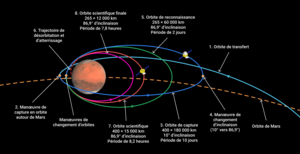
Schéma de la trajectoire orbitale de Tianwen-1 autour de Mars, et représentation des différentes orbites parcourues durant la mission.
Tianwen-1 est une sonde spatiale martienne de l'agence spatiale chinoise développée et construite par la CASC, le principal industriel chinois du secteur spatial. La sonde consiste en un orbiteur, un atterrisseur et un astromobile qui doit explorer la surface de la planète. Après l'échec en 2011 de la mission conjointe sino-russe Phobos-Grunt qui emportait le petit satellite chinois Yinghuo 1, il est finalement décidé de conduire la prochaine mission chinoise de façon indépendante. Les succès du programme d'exploration lunaire Chang'e, en particulier la réussite de la mise en oeuvre du système d'atterrissage de Chang'e 3 et 4, permettent à la Chine de disposer d'une mission ambitieuse. Le projet, qui constitue la première sonde interplanétaire de la Chine, est approuvé en 2016.